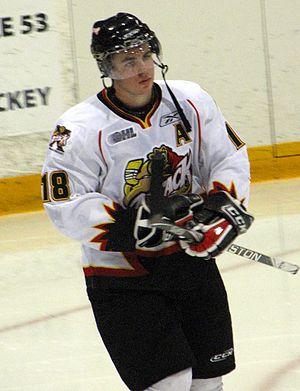
Joey Hishon est un joueur professionnel canadien de hockey sur glace.